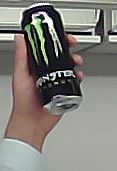
Product: monster_energydrink